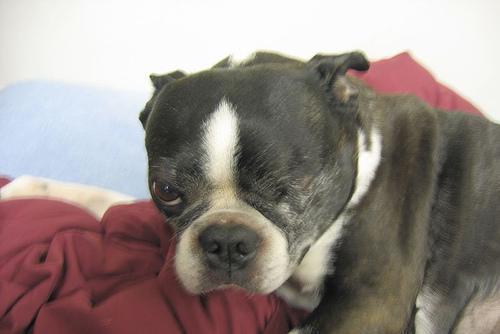
Boston_bull